Intercession of the Theotokos

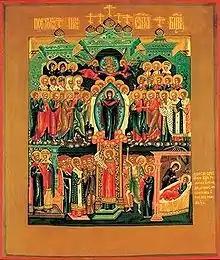
Icon of the Protection, 19th century, Russia

The Intercession of the Theotokos, or the Protection of Our Most Holy Lady Theotokos and Ever-Virgin Mary, is a Christian feast of the Mother of God celebrated in the Eastern Orthodox and Byzantine Catholic Churches on October 14 (Julian calendar: October 1).